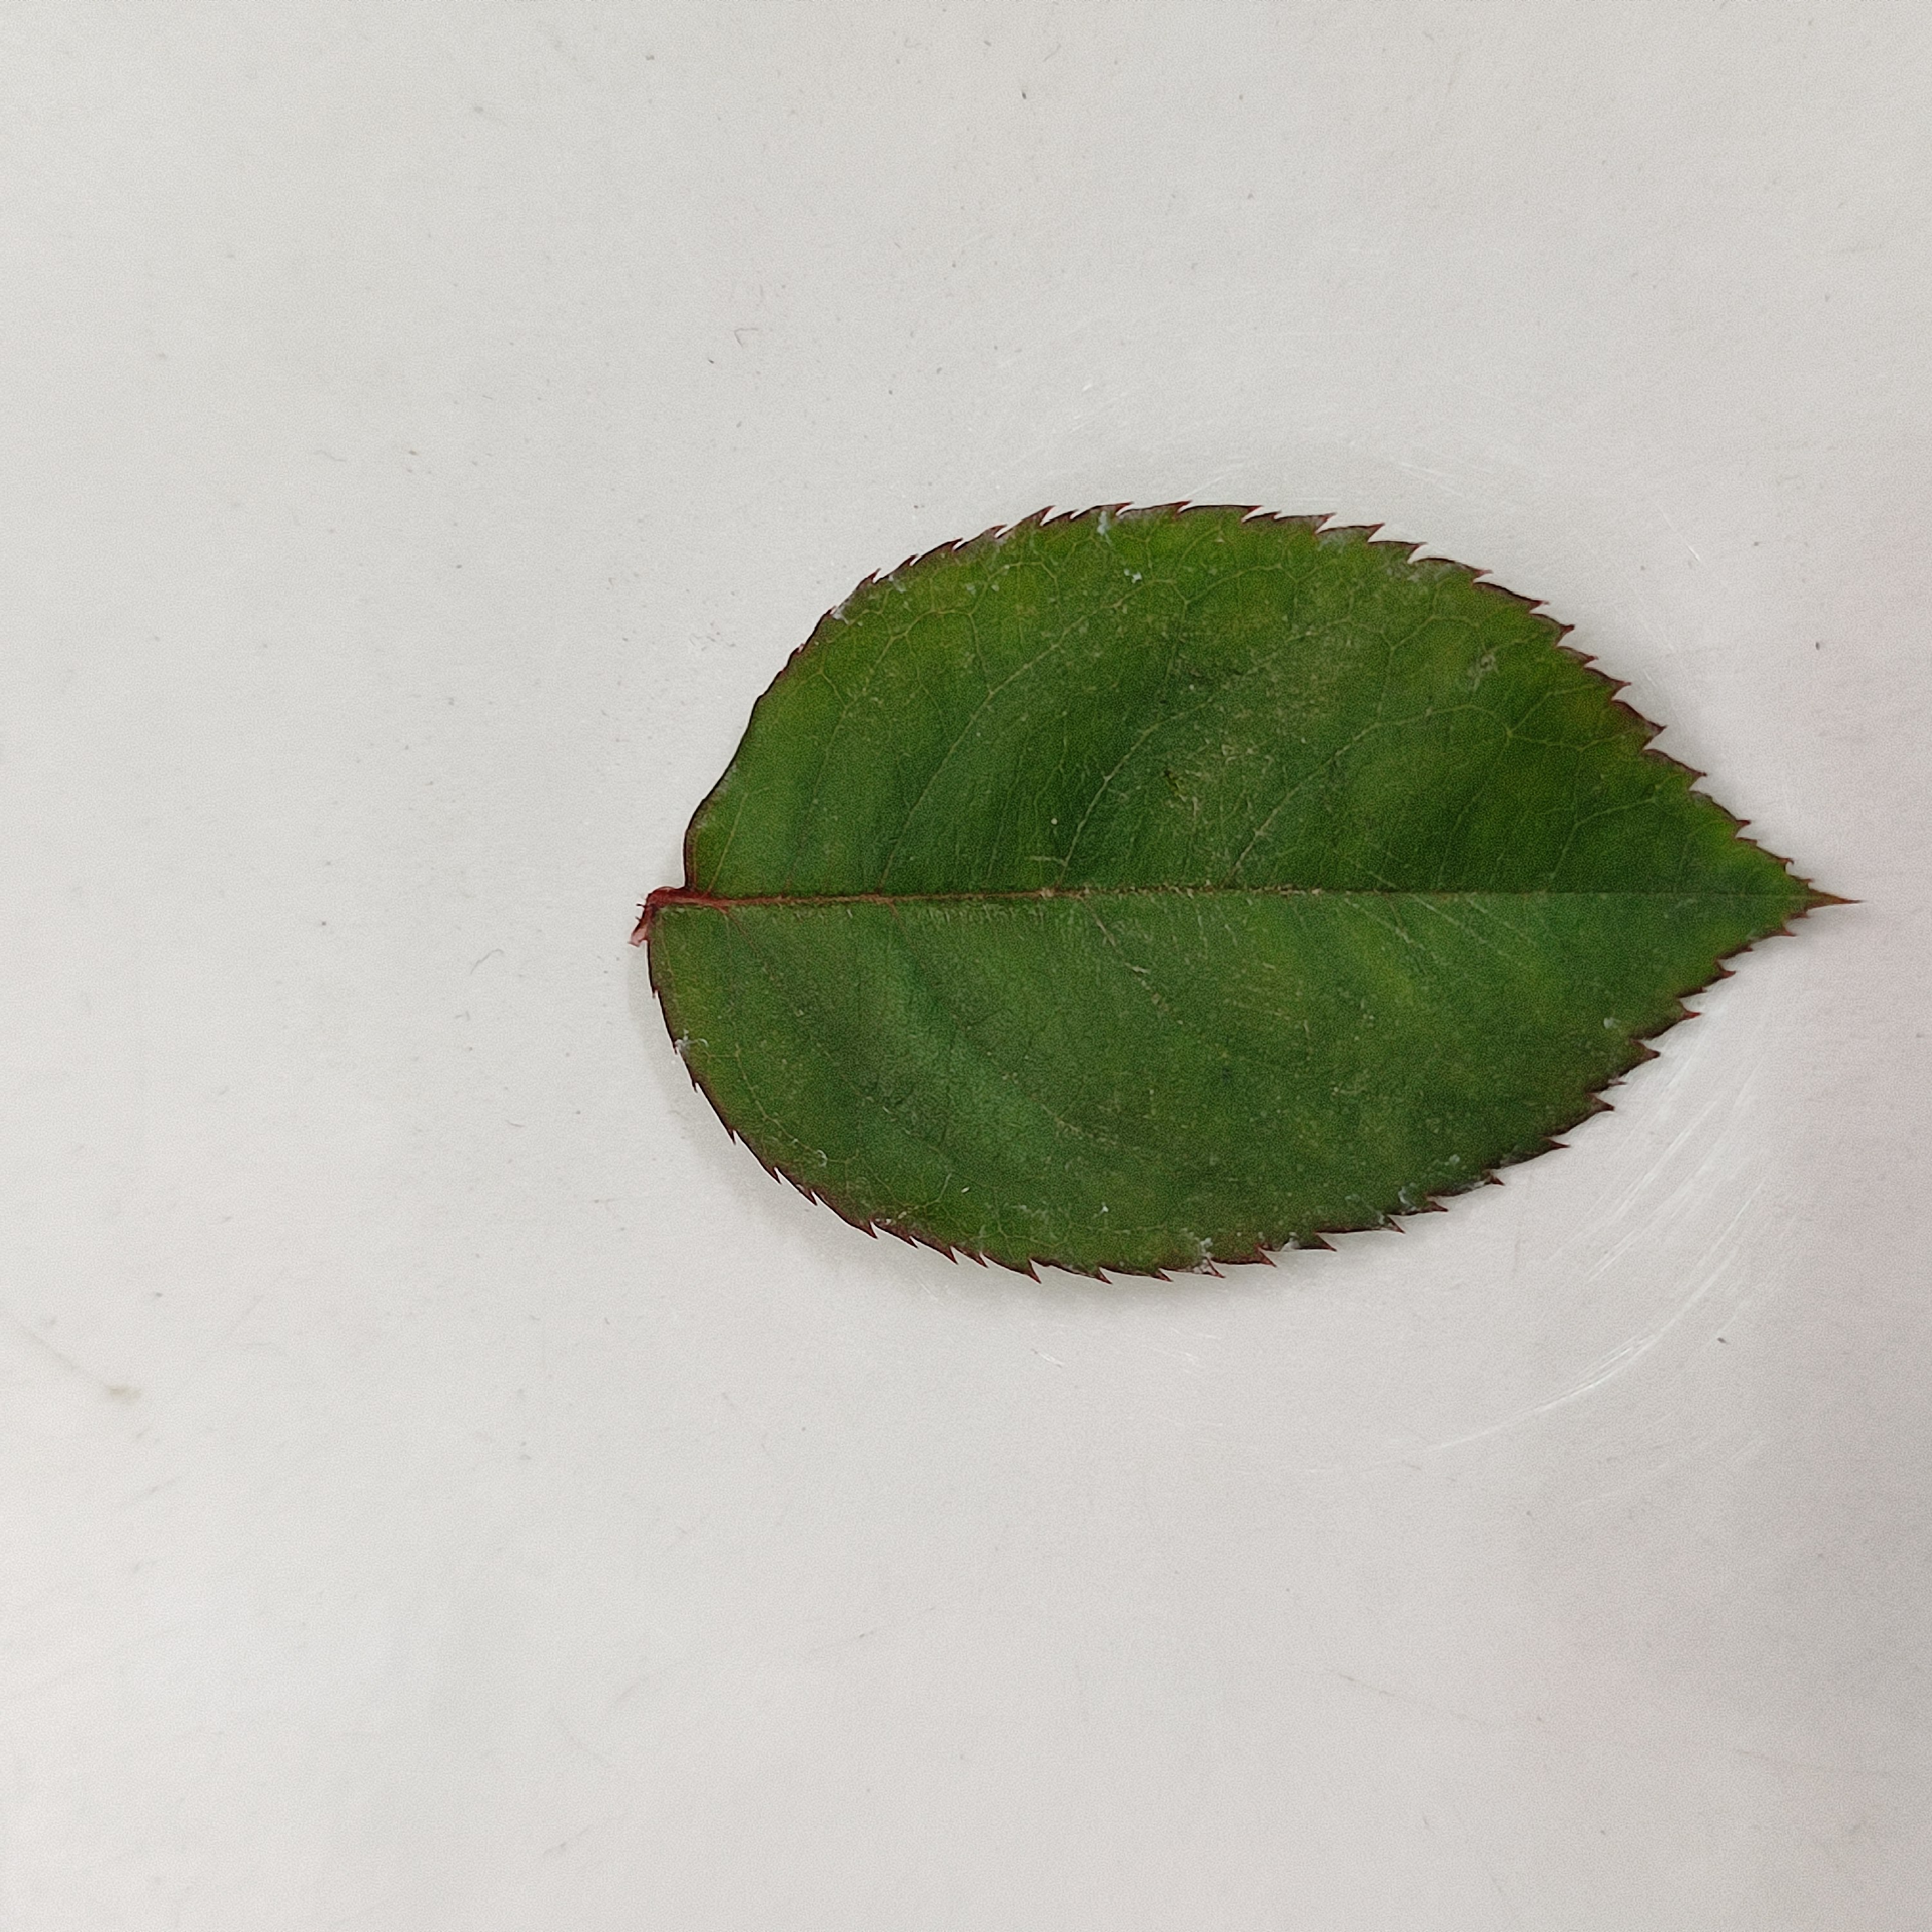
Label: Healthy Leaf